Jim Cummings

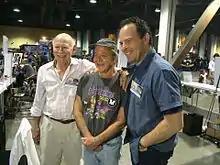
Jim Cummings (middle), with Loren Lester (right), and Alan Oppenheimer (left) in 2015

Cummings's first voice role was as Lionel the Lion and Aunt Fira in "Dumbo's Circus". Some of Cummings' earliest vocal work was at Disney, where he replaced Sterling Holloway as the voice of Winnie the Pooh in 1988. His impression proved to be so spot-on that he also filled in for Holloway as Kaa for both "Jungle Cubs" and "The Jungle Book 2", and as the Cheshire Cat for various Disney video games. He also notably impersonated J. Pat O'Malley in the roles of Colonel Hathi for both aforementioned productions and the Colonel in "", Louis Prima as King Louie in "Jungle Cubs" and "TaleSpin", and Wayne Knight as Tantor the Elephant in "The Legend of Tarzan". Starting with "Goof Troop", Cummings also became the regular voice of Pete.